Kathleen Faragher

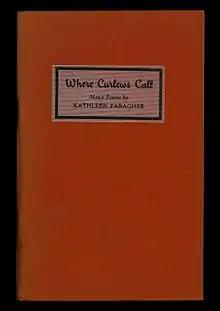
"Where Curlews Call", Kathleen Faragher's 1959 book

By 1959 Faragher's poems had been heard on BBC Radio a number of times, recited both by herself and by others. It was in October of that year that her third collection was released, "Where Curlews Call", bearing a perceptive Preface by Sir Ralph Stevenson: